U.S. Route 117

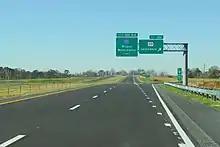
Exit signage for US 117 along NC 44 (now I-42) in northern Goldsboro

Exiting Goldsboro to the north, US 117 runs north along a two-lane highway toward Pikeville. The highway provides access to Wayne Executive Jetport through an intersection with Airport Road. Entering into Pikeville from the south, US 117 runs along Goldsboro Street and runs through downtown. In the central business district of Pikeville, US 117 intersects Main Street, which runs west to I-795. North of Pikeville, the highway makes a reverse curve, crossing over the railroad it runs parallel with. The highway enters Fremont from the south, running along Wilson Street. US 117 meets NC 222 at Main Street. The highways run concurrently for between Main Street and Carolina Street. At Carolina Street, NC 222 turns to the west toward Kenly. US 117 turns slightly further northward and exits Fremont. The highway diverges from the railroad while still running roughly along a similar alignment. North of Fremont, US 117 primarily runs through rural areas of Wayne County and Wilson County. The highway is routed to the west of Black Creek. Nearing its northern terminus, US 117 makes a slight turn to the northwest crossing over a pair of railroad tracks operated by CSX Transportation. North of the railroad, the highway makes a gradual turn westward. US 117 reaches its northern terminus at an intersection with US 301 south of Wilson. The terminus lies between I-795 freeway and the I-587 and US 264 freeway, both of which have interchanges with US 301.